Pumpkin Ridge Golf Club

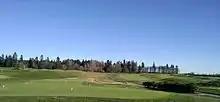
Ghost Creek course

The Ghost Creek course was the first course to open, with play starting April 1, 1992. It was then named the best new public course in the country for the year by "Golf Digest". Later it was named as the fifth best public course by Golf magazine in 1996. For 2007-08 Golf Digest ranked it 68th in the country public golf courses. The par 71 Ghost Creek Course has won several other national awards. This Robert E. Cupp and John Fought designed golf course is 6,839 yards long. In Zagat's "2006/07 Guide To America's Top Golf Courses", the club's Ghost Creek course was named fourth most popular in the Northwest. On that same course the 14th hole was named one of the 100 toughest holes in golf in the book "Golf's 100 Toughest Holes."